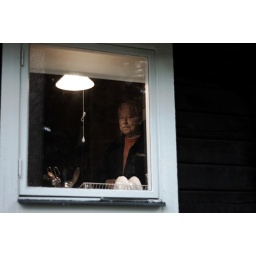
through the kitchen window of the cabin by the sea up north.